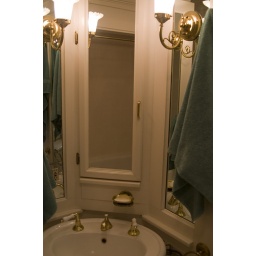
Sink area in the corner of the bathroom. The door is to our left, toilet to the right and tub behind us.